Burning Rival

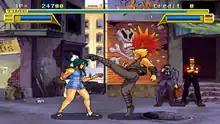
"Burning Rival" gameplay screenshot

In "Burning Rival", the player engages opponents in one-on-one close quarter combat in a series of best-two-out-of-three matches. The objective of each round is to deplete the opponent's vitality before the timer runs out. If both opponents knock each other out at the same time or the timer runs out with both fighters having an equal amount of vitality left, then a "double KO" or "draw game" is declared and additional rounds will be played until sudden death. If there is no clear winner by the end of the final round, then either the computer-controlled opponent will win by default in a single-player match or both fighters will lose in a 2-player match. Unlike the "Street Fighter" franchise and some other fighting games and franchises, there are no bonus rounds added to the game.